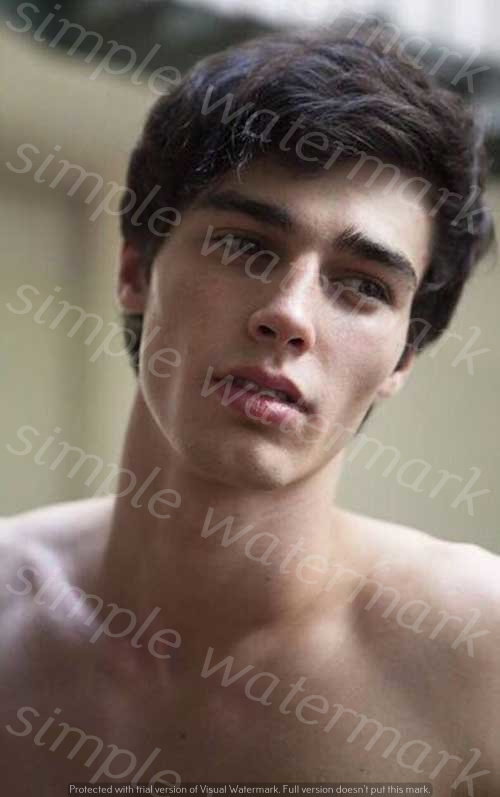
Label: Watermark